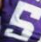
Number: 5